The Sweet Hereafter (film)

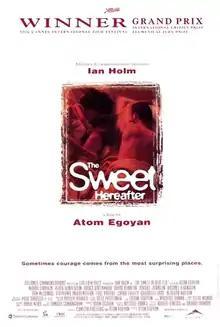
Theatrical release poster

The Sweet Hereafter is a 1997 Canadian drama film written and directed by Atom Egoyan, adapted from the 1991 novel by Russell Banks. It tells the story of a school bus accident in a small town that kills 14 children. Survivors and grieving parents file a class-action lawsuit. This proves divisive in the community and becomes tied with personal and family issues. The ensemble cast includes Ian Holm, Sarah Polley, Maury Chaykin, Bruce Greenwood, Tom McCamus, Gabrielle Rose, Arsinée Khanjian and Alberta Watson.